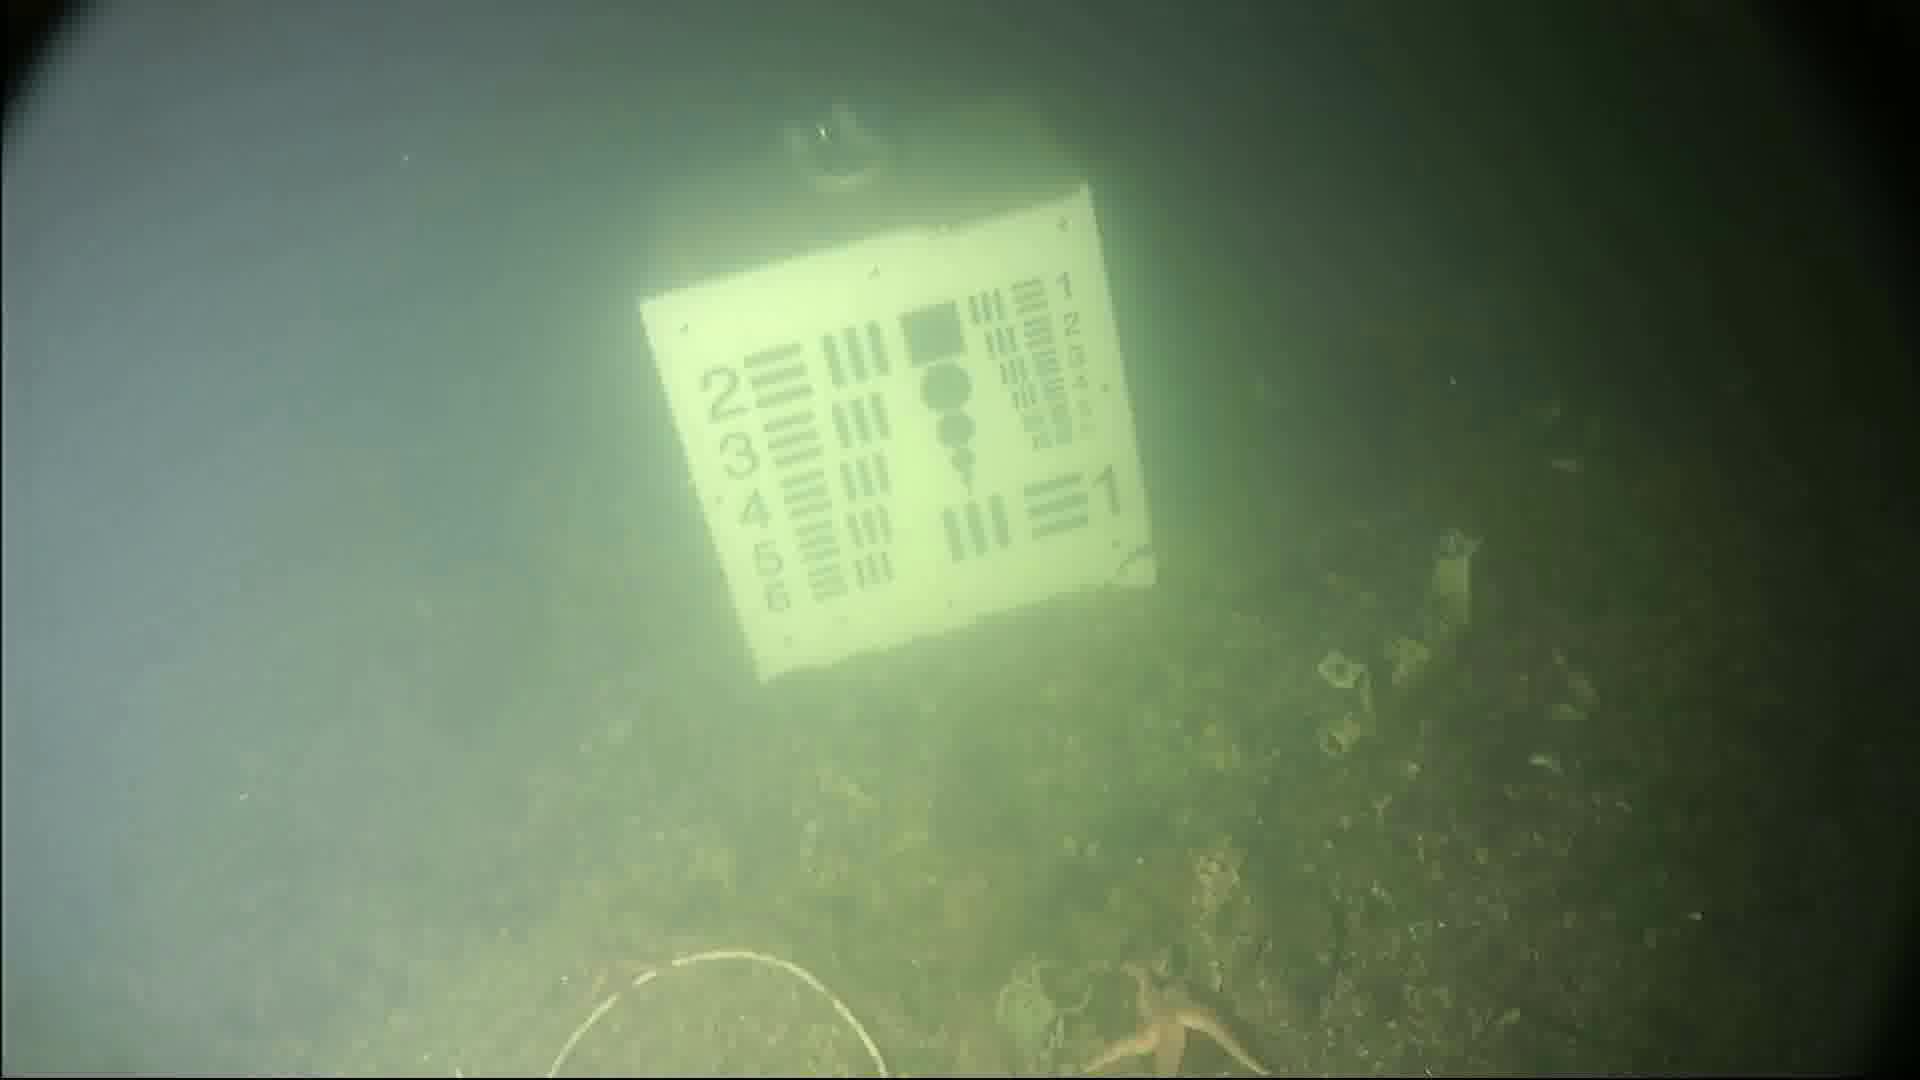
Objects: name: starfish
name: crab